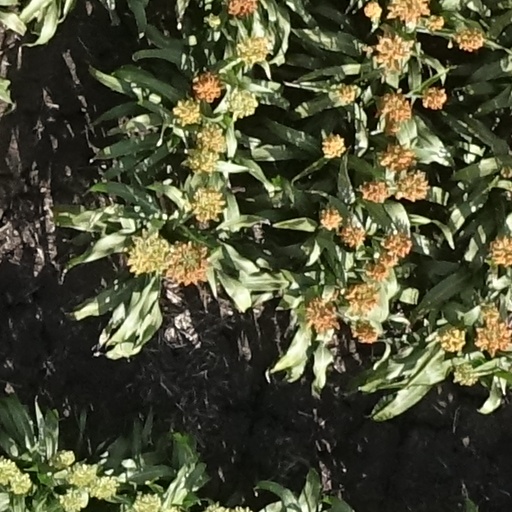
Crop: sorghum